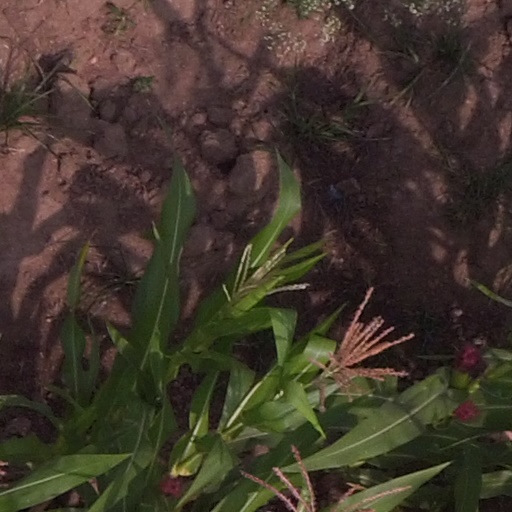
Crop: maize; corn